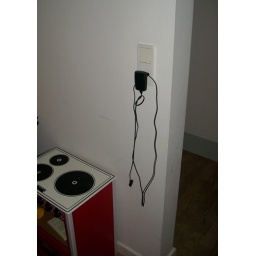
The charger always ready. situated centrally in the house by the kitchen